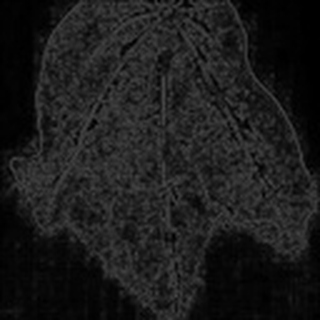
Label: cotton_bacterial_blight